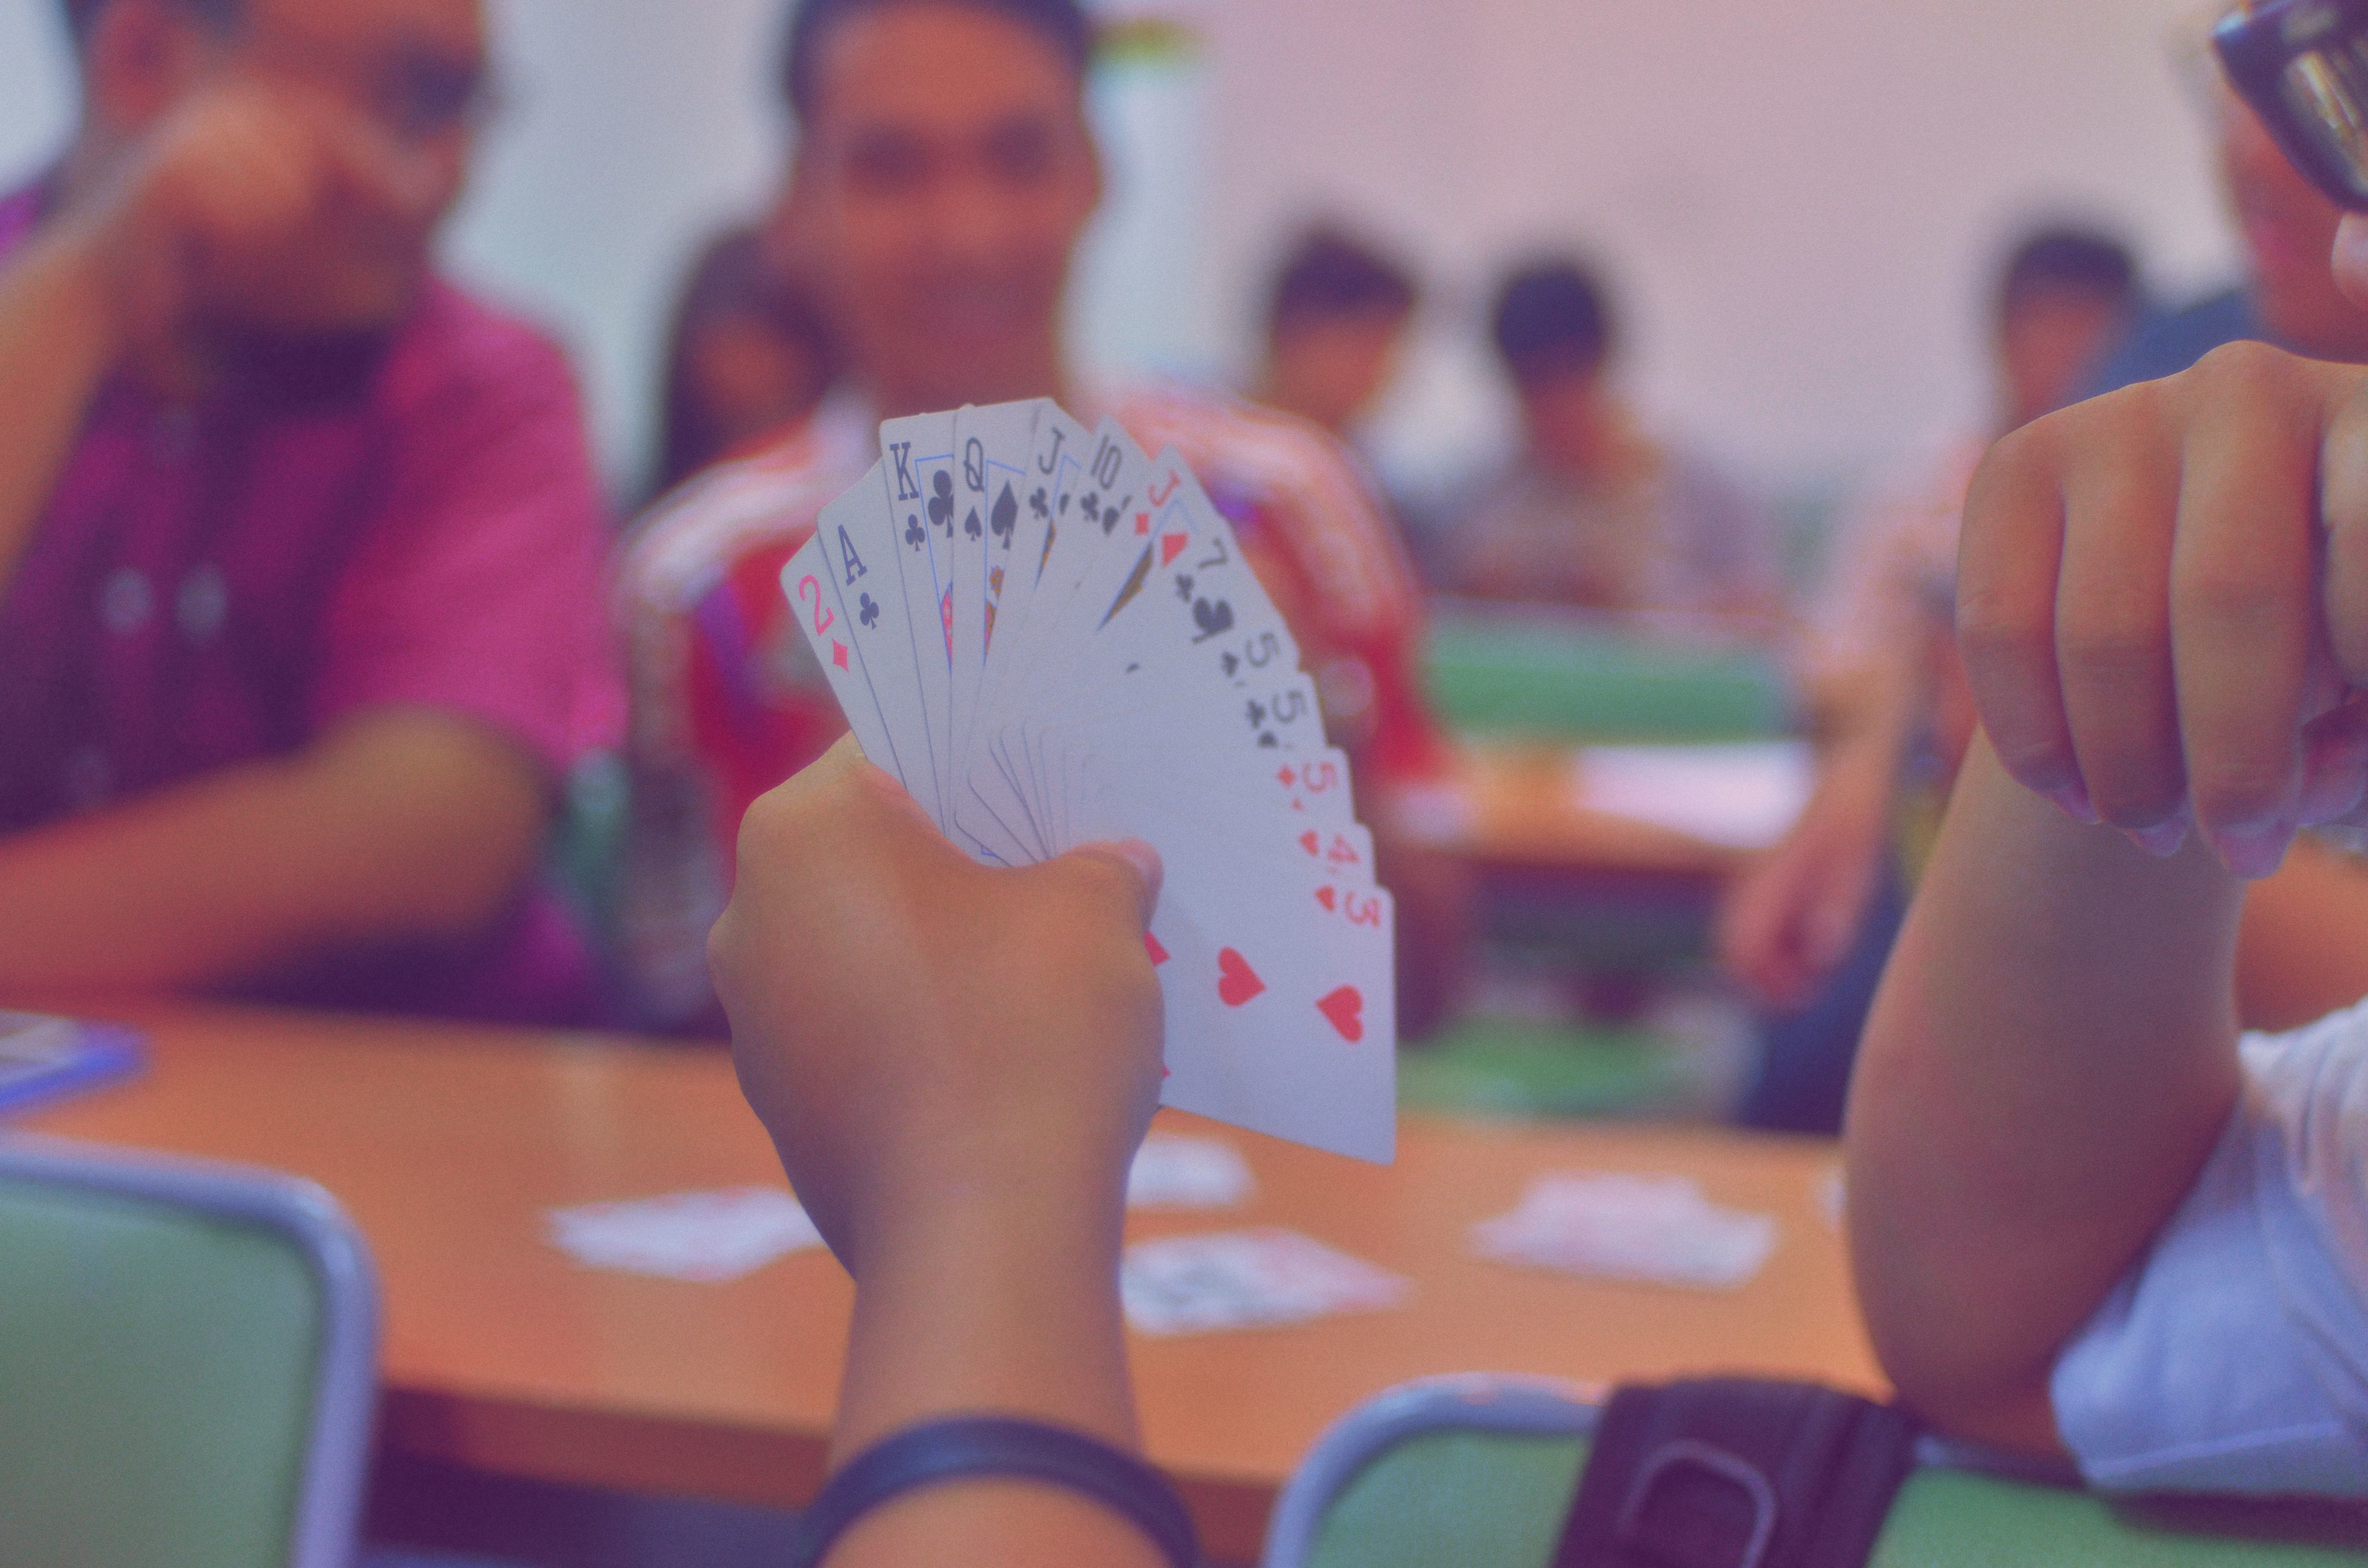
play, color, party, day, physical fitness